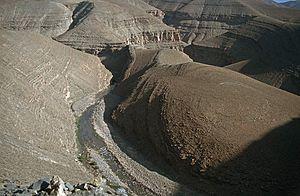
Assif Dadès est un cours d'eau marocain et un affluent du fleuve Drâa.
La Liste des cours d'eau du Maroc montre les plus longs cours d'eau au Maroc.